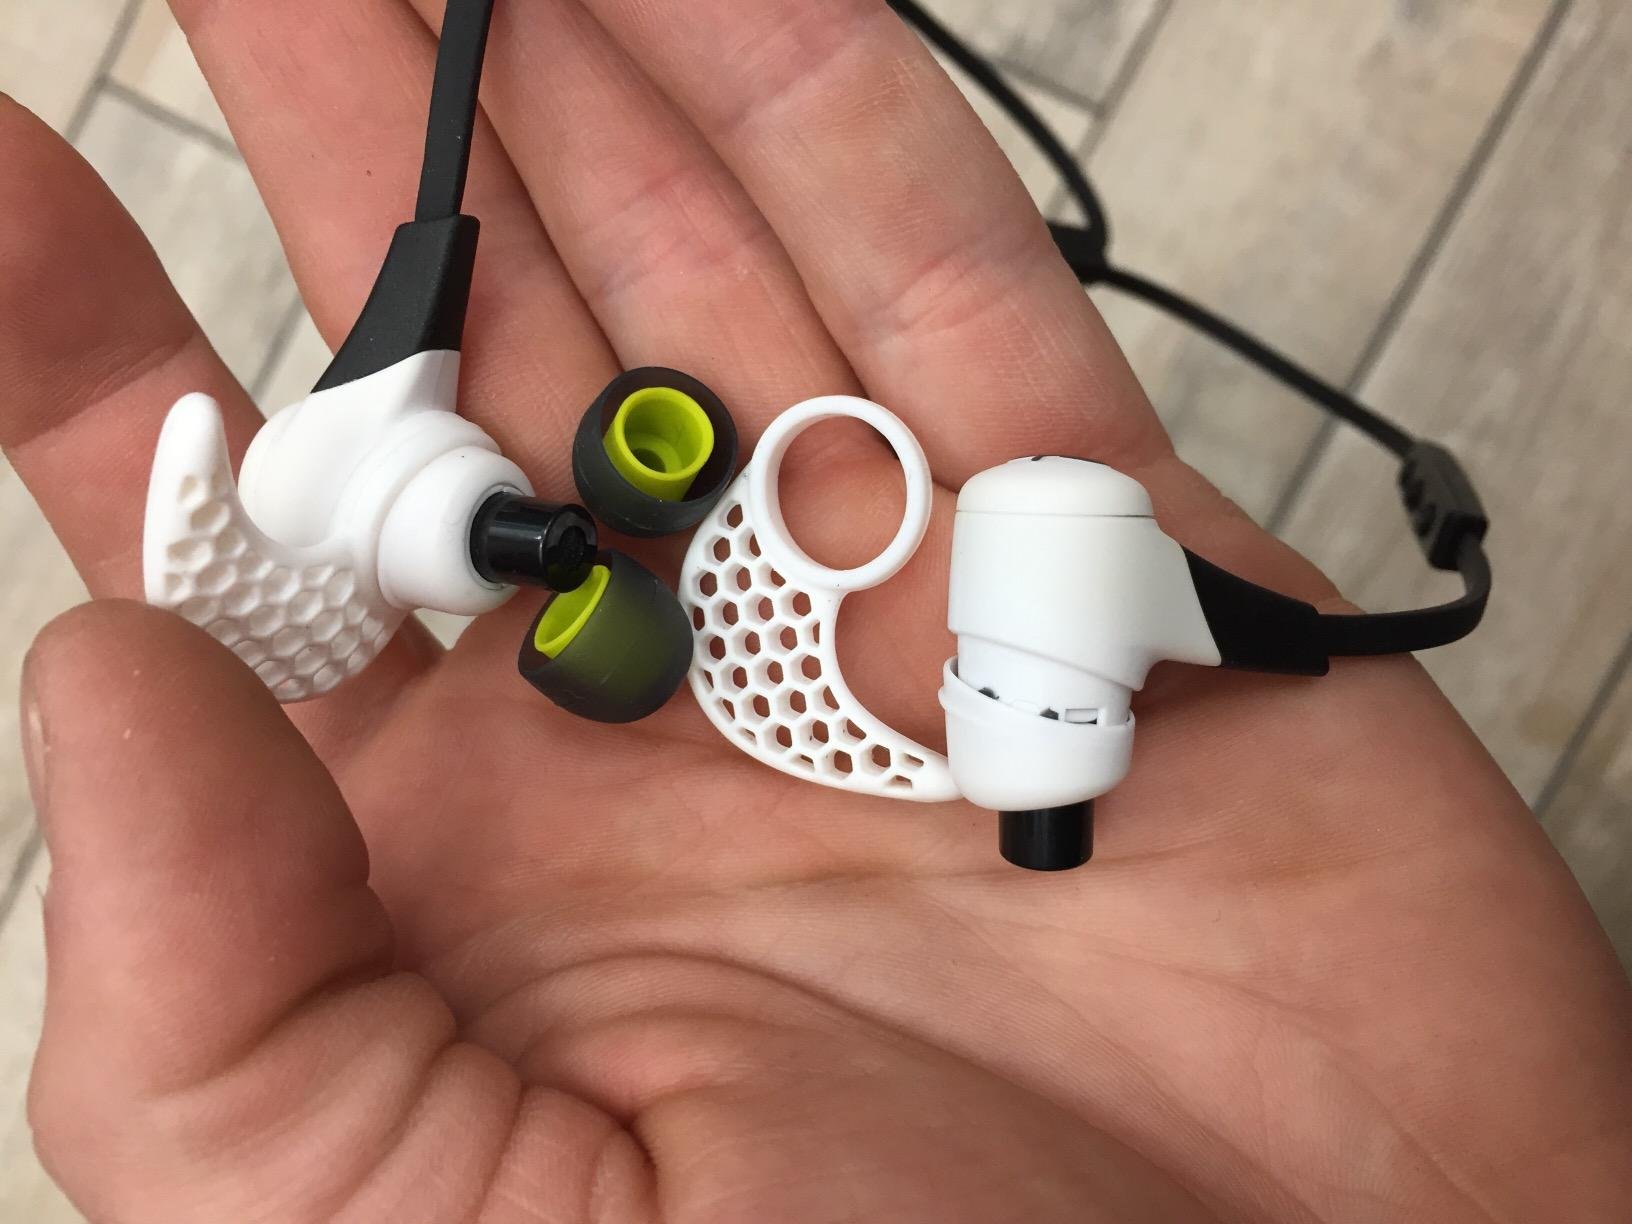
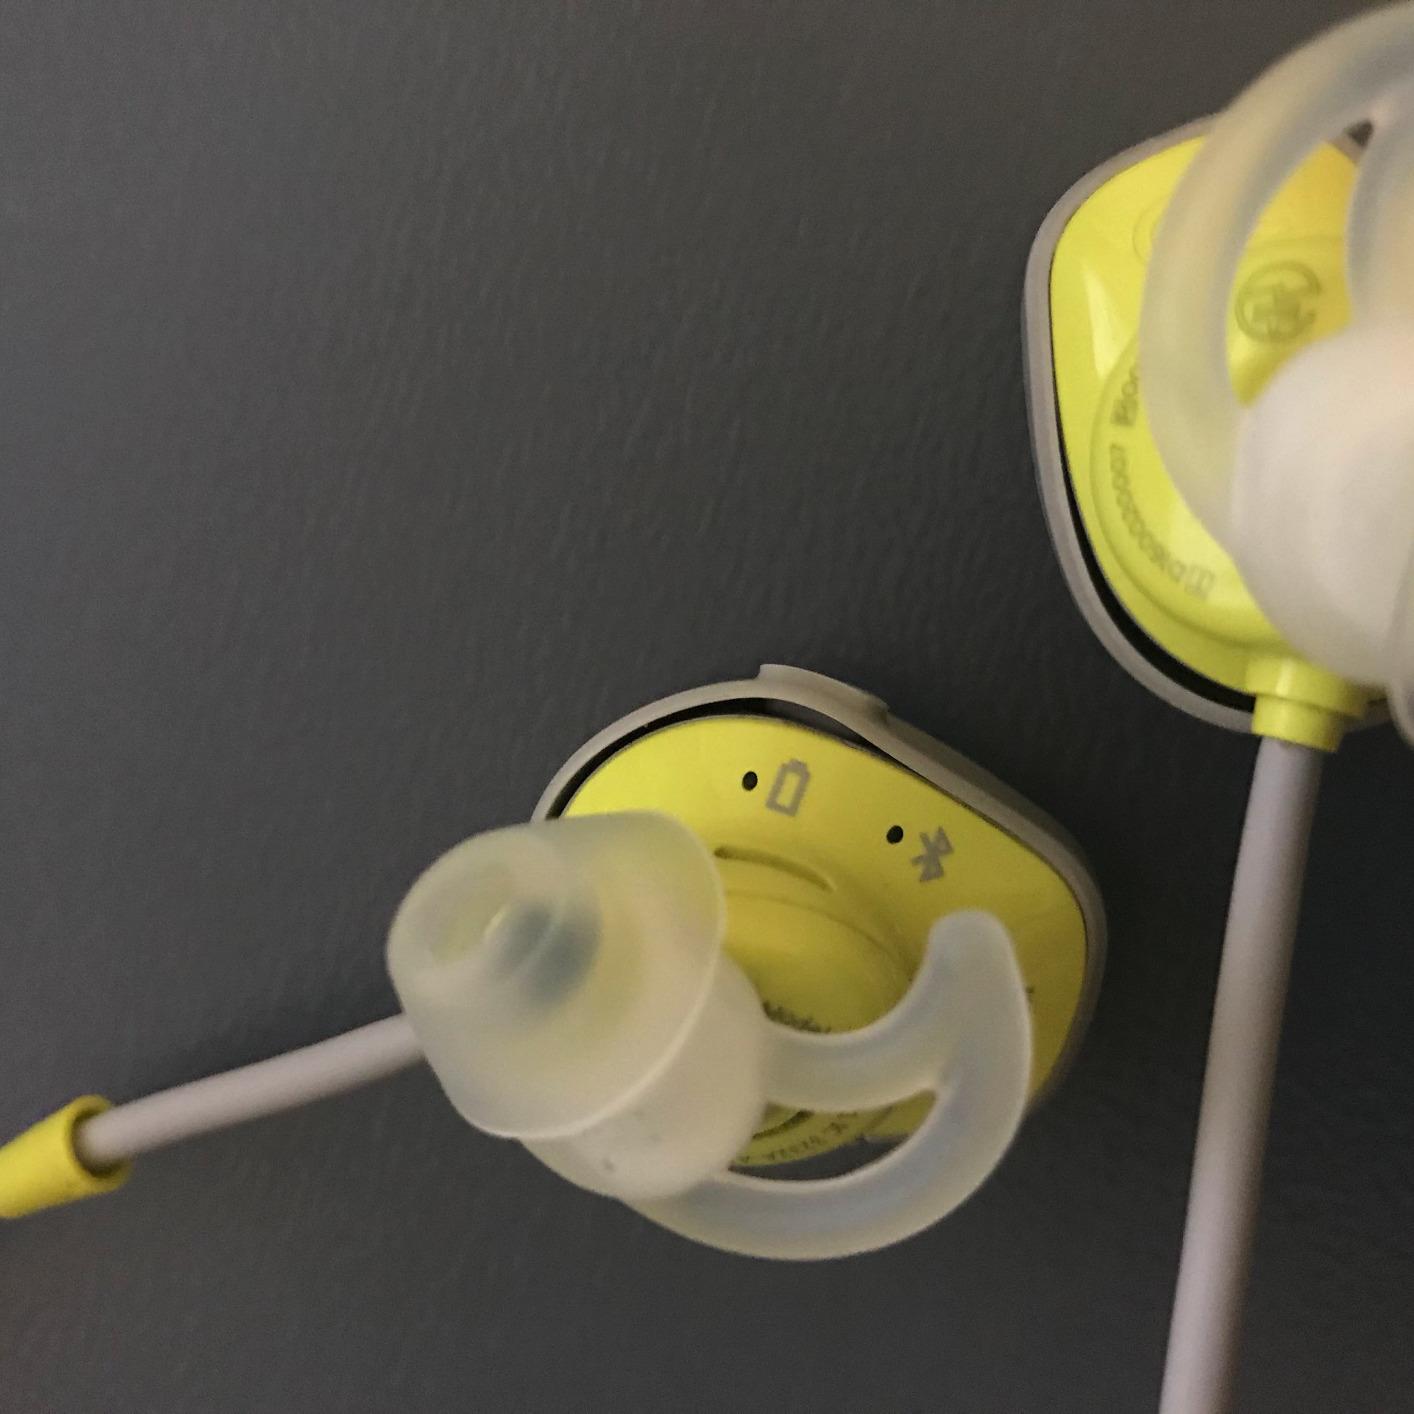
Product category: headphones
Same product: no